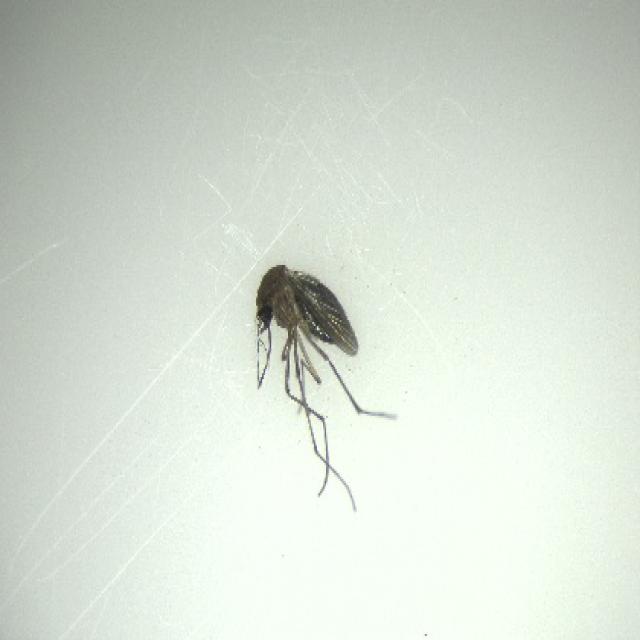
Species: culex_tritaeniorhynchus